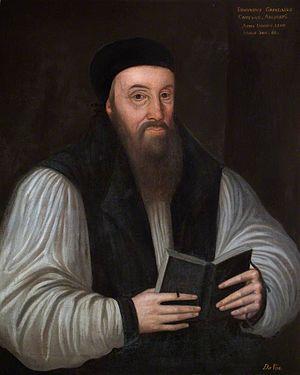
Edmund Grindal fut un ecclésiastique anglais, et le soixante-douzième archevêque de Cantorbéry. Son aumônier personnel fut Thomas Drant.